Bright Club

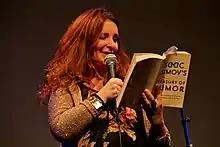
Comedian Lucy Porter at Bright Club London in 2011

Bright Club is a collection of comedy-club-style events in the United Kingdom, Ireland, and Australia promoting public engagement by scientists, academics and others with specialist knowledge. It has been described by "The Guardian" as "a 'thinking person's' comedy night", and by "Londonist" as "where funny meets brains".